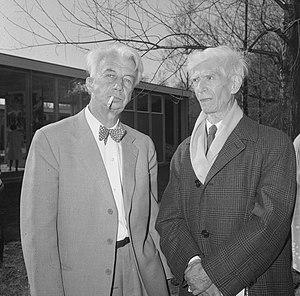
Jonkheer Willem Jacob Henri Berend Sandberg, aussi connu comme Willem Sandberg, né en 1897 et mort en 1984, est un typographe, conservateur de musée et résistant néerlandais durant la Seconde Guerre mondiale.